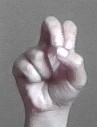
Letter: gaaf